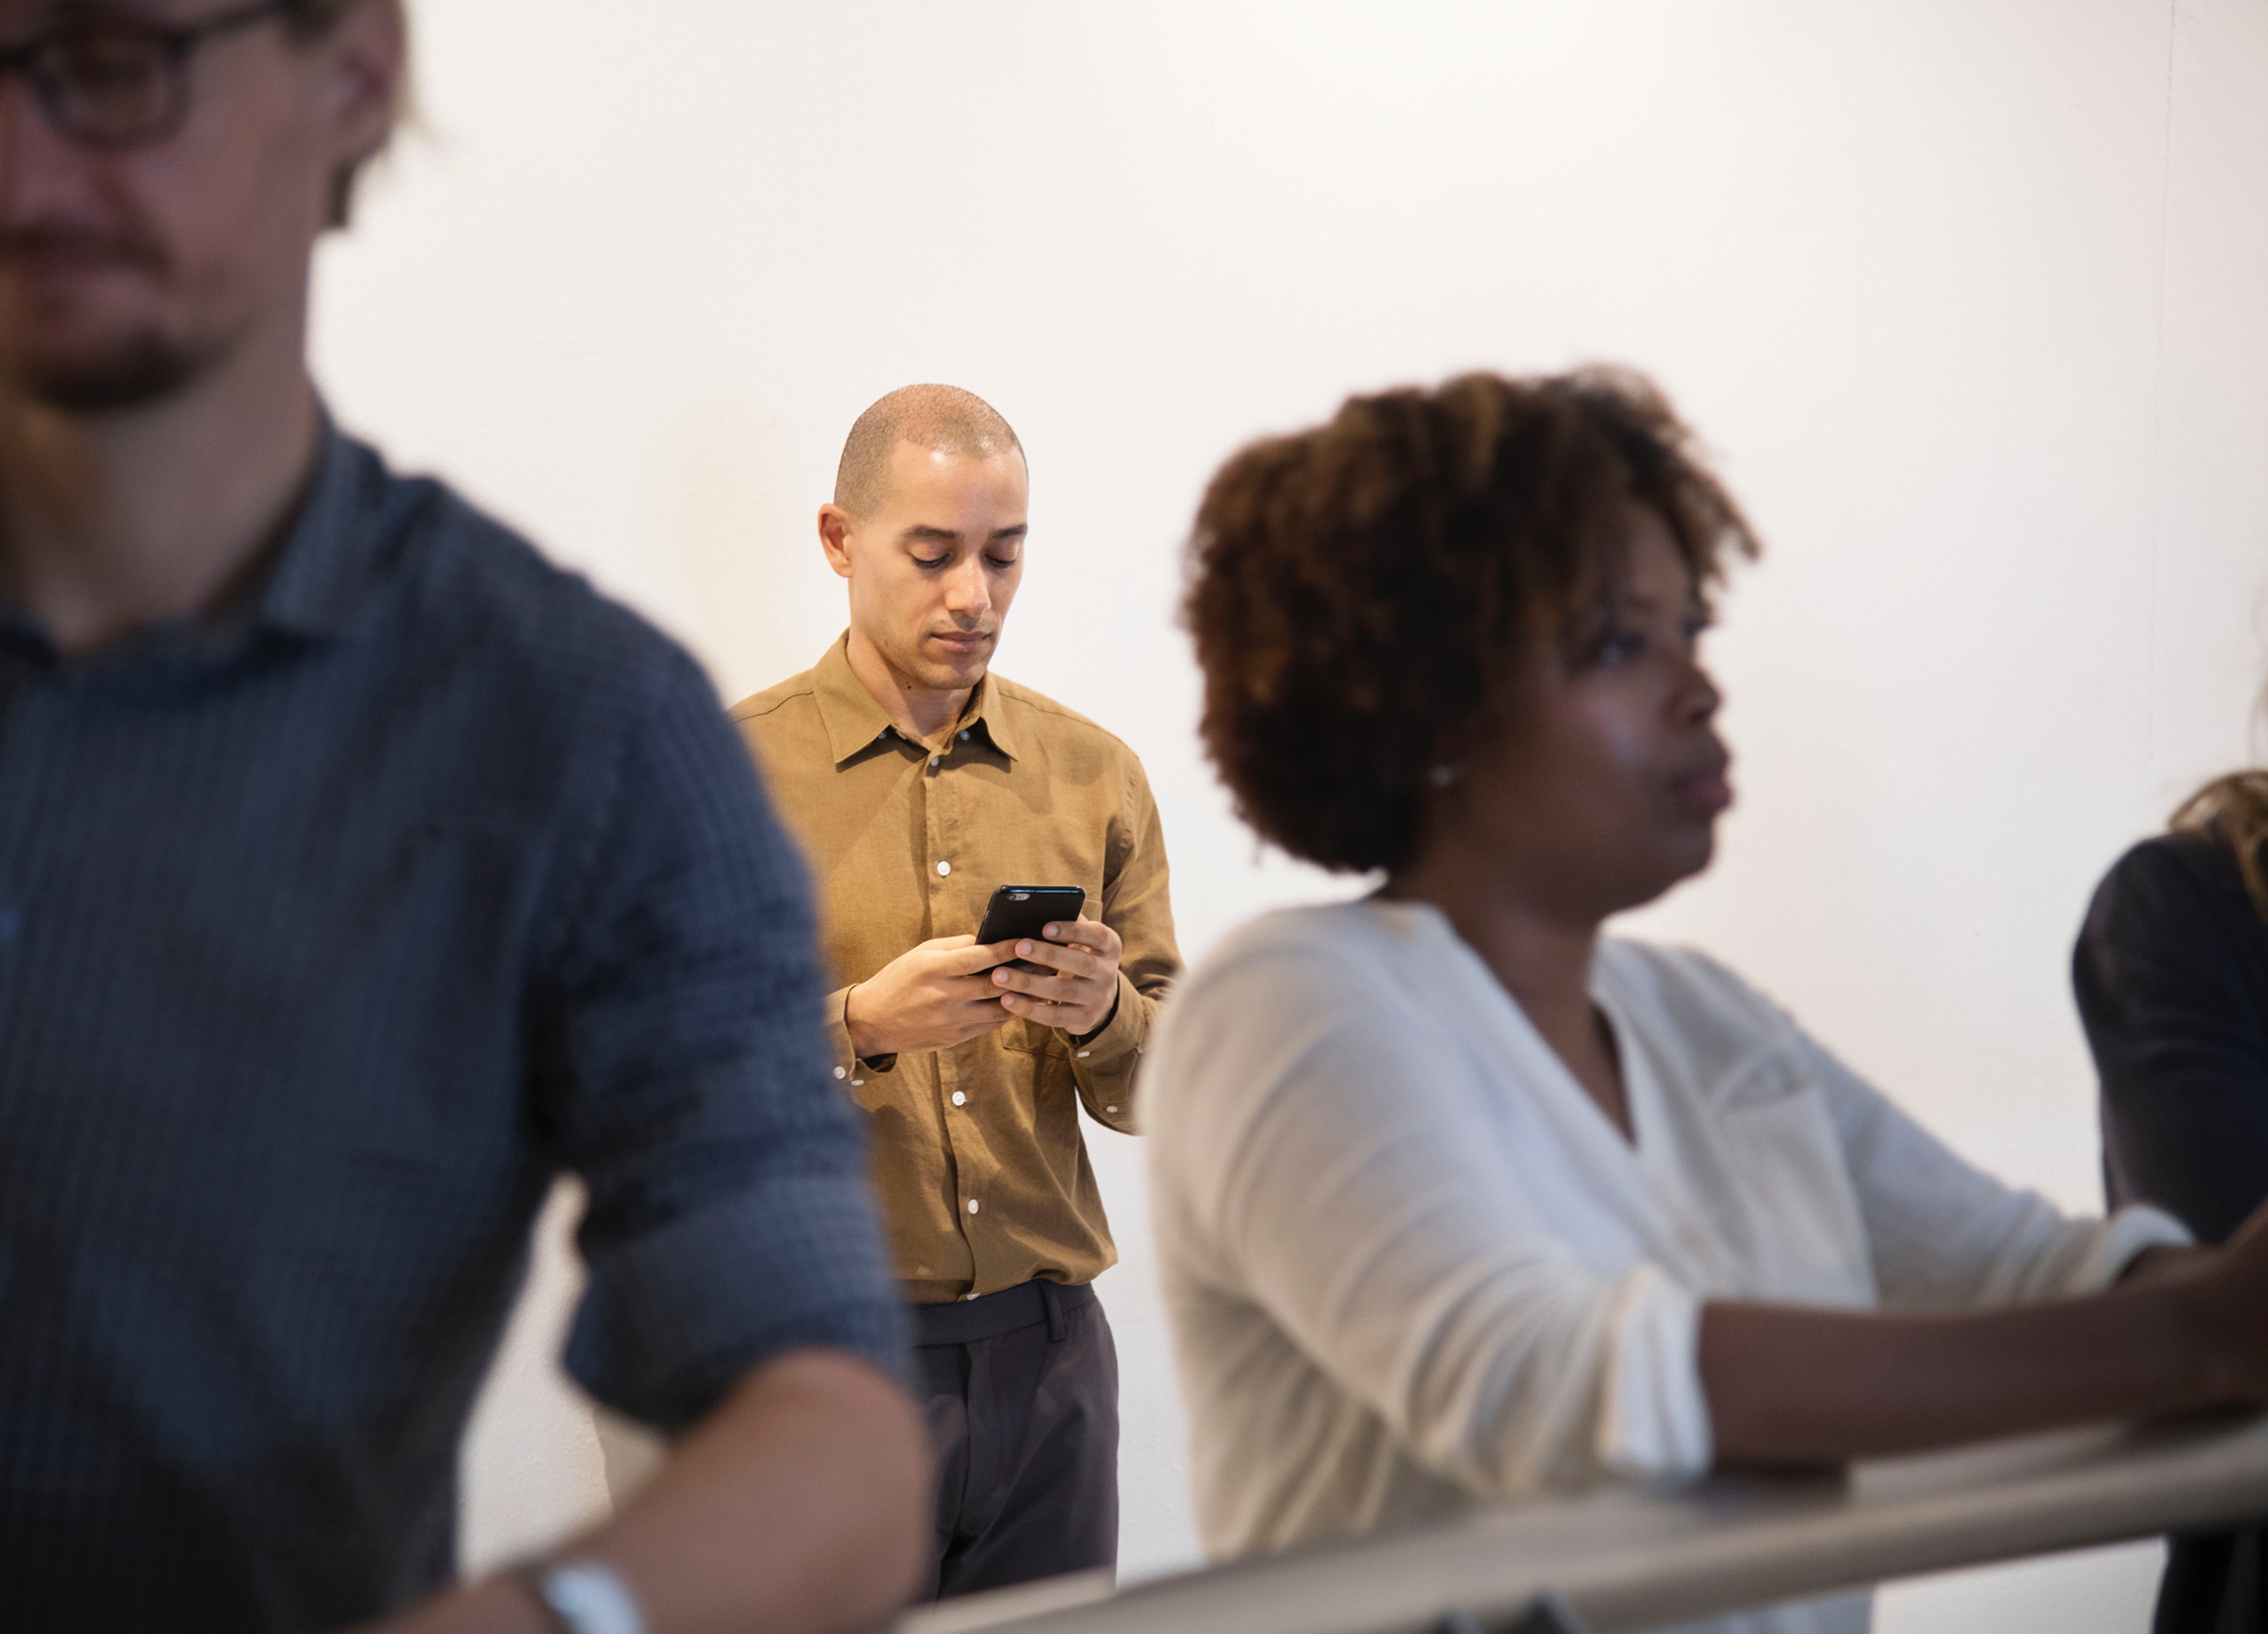
conversation, event, interaction, adaptation, white collar worker, convention